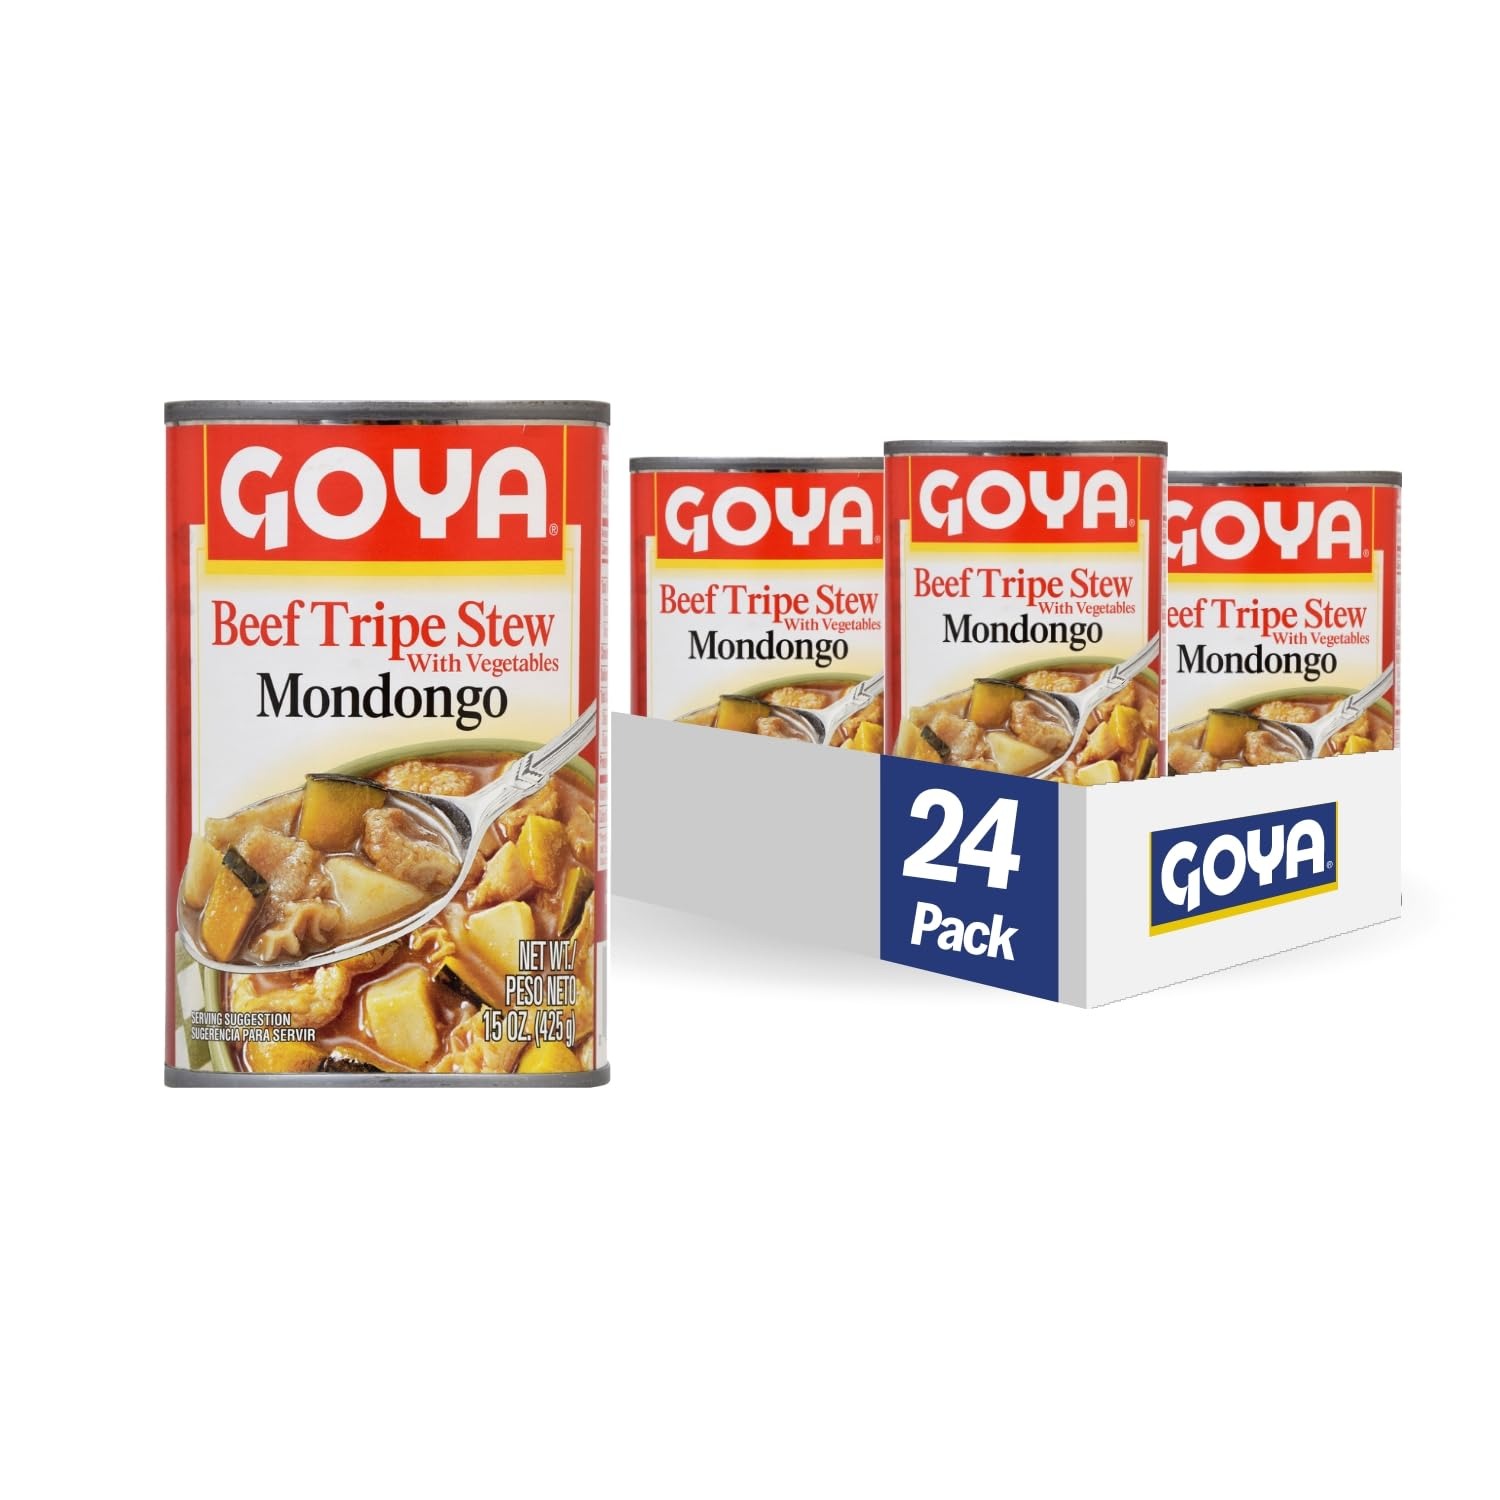
Item Name: Goya Foods Beef Tripe Stew with Vegetables (Mondongo), 15 Ounce (Pack of 24)
Bullet Point 1: Enjoy The Rich Fruity Flavor Of Goya's Grape Marmalade Jelly
Bullet Point 2: Go Big On Latin Flavor With Goya Mondongo, A Beef Tripe Stew With Vegetables
Bullet Point 3: Goya Beef Tripe Stew -Sopa De Mondongo Is A Soup Made From Diced Tripe (The Stomach Of A Cow Or Pig) Slow-Cooked With Vegetables Such As Bell Peppers, Onions, Carrots, Cabbage, Celery, Tomatoes, Cilantro (Coriander), Garlic Or Root Vegetables
Bullet Point 4: Item Package Dimension: 45.72cm L x 30.48cm W x 12.7cm H
Value: 360.0
Unit: Fl Oz

Price: 15.385